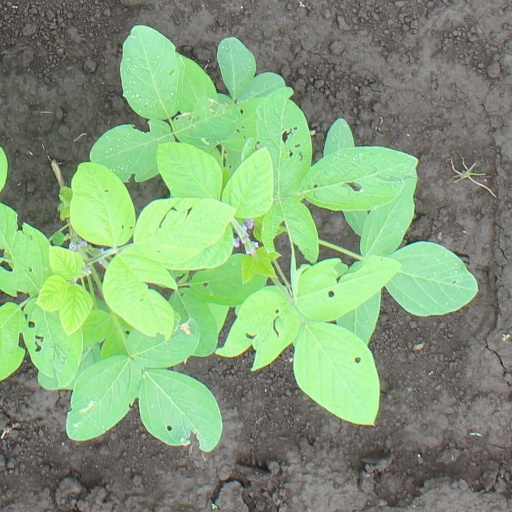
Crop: soybean